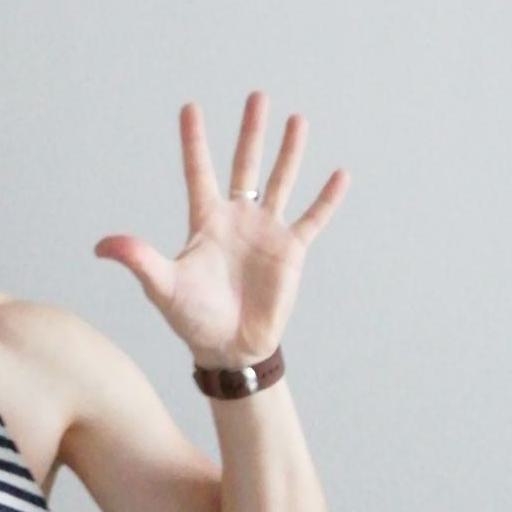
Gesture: palm